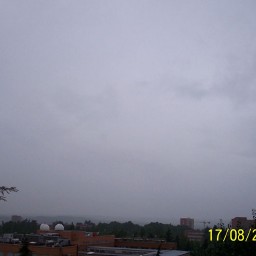
Cloud type: Nimbostratus (Ns)